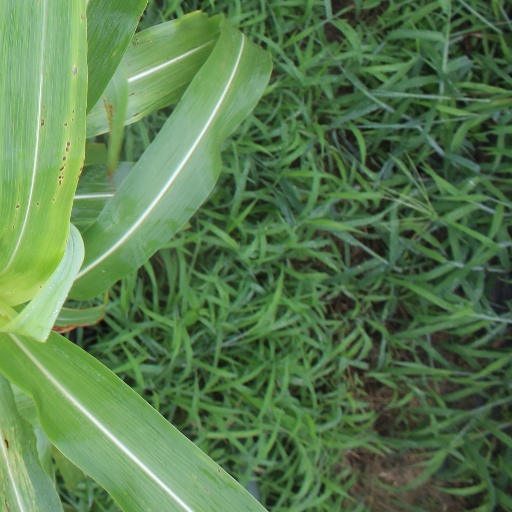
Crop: sorghum